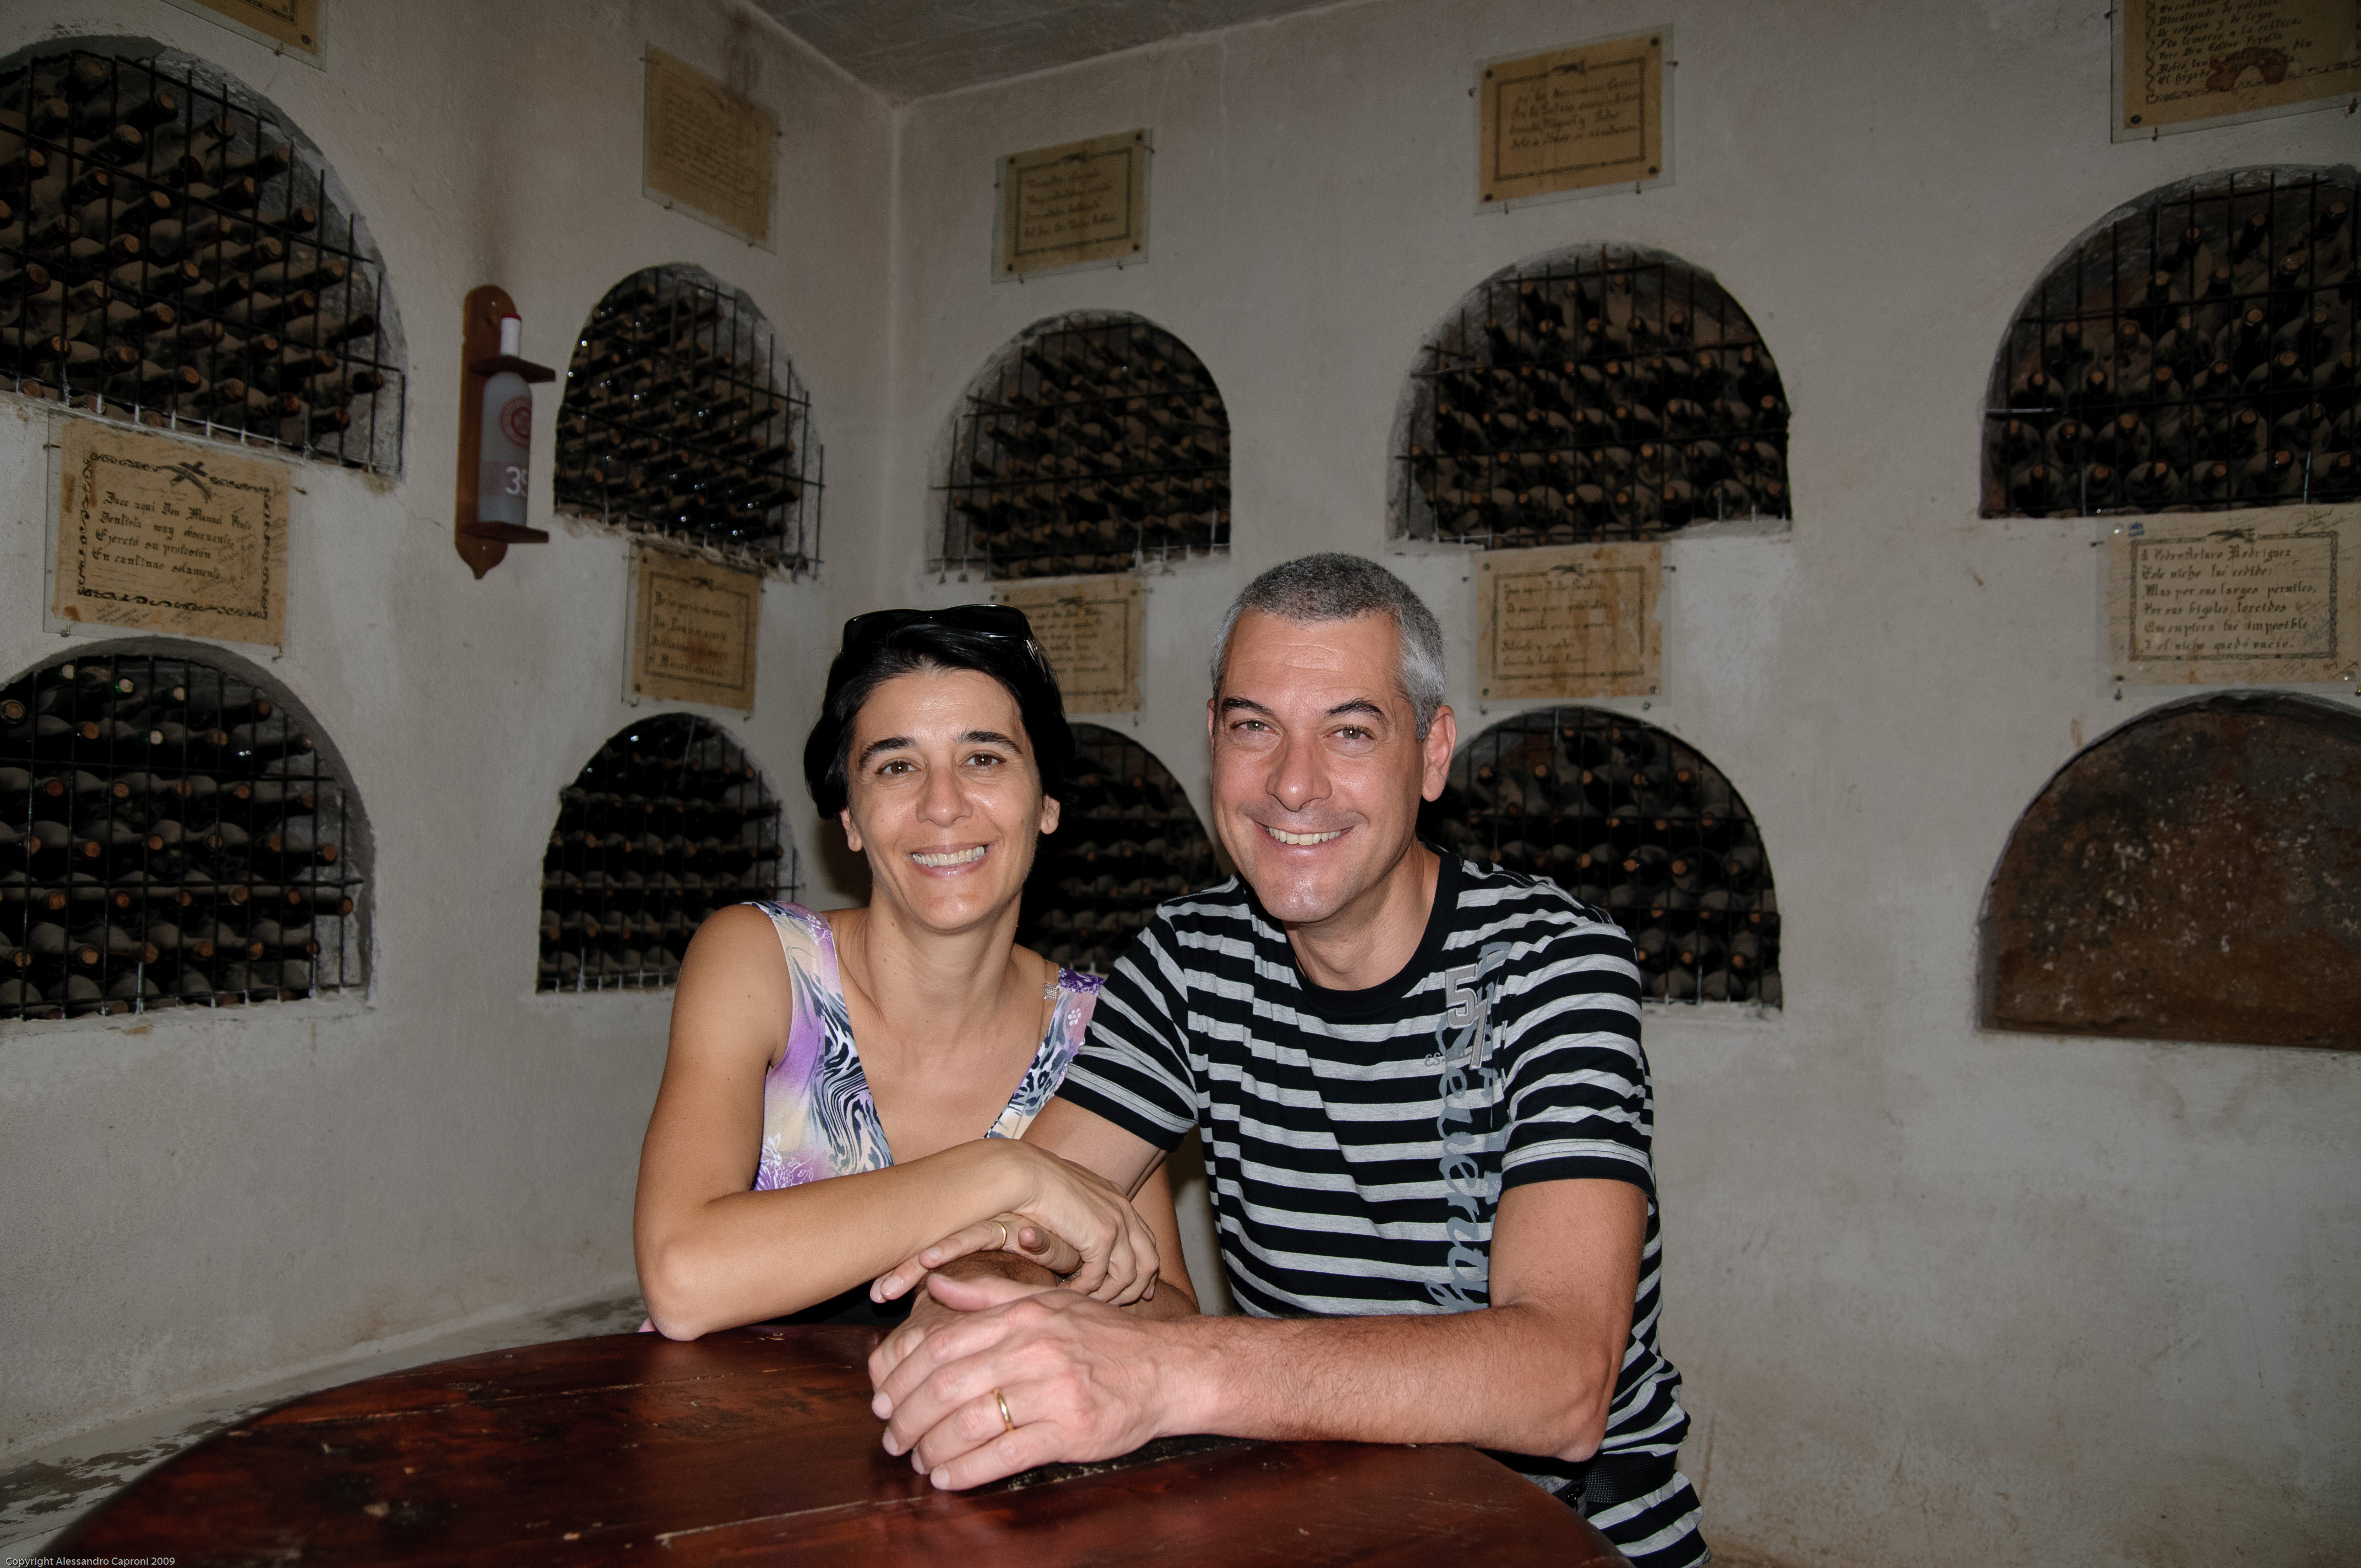
people, nikon, chile, temple, photograph, laserena, d300